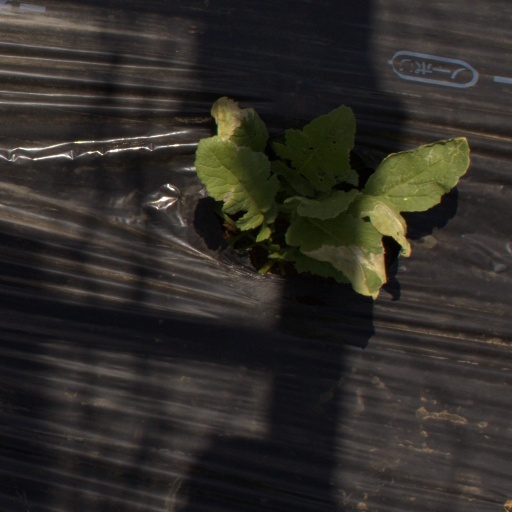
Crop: Jerusalem artichoke